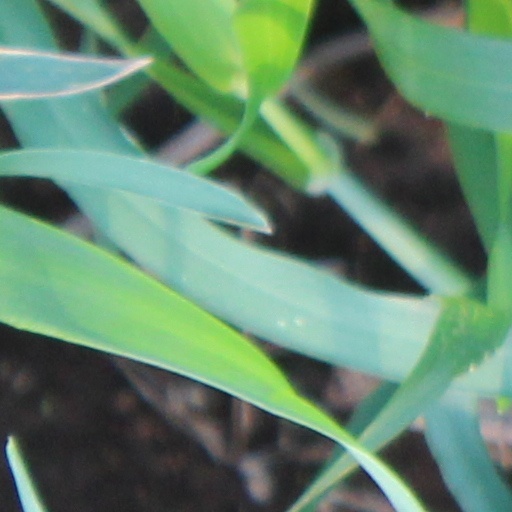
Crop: wheat